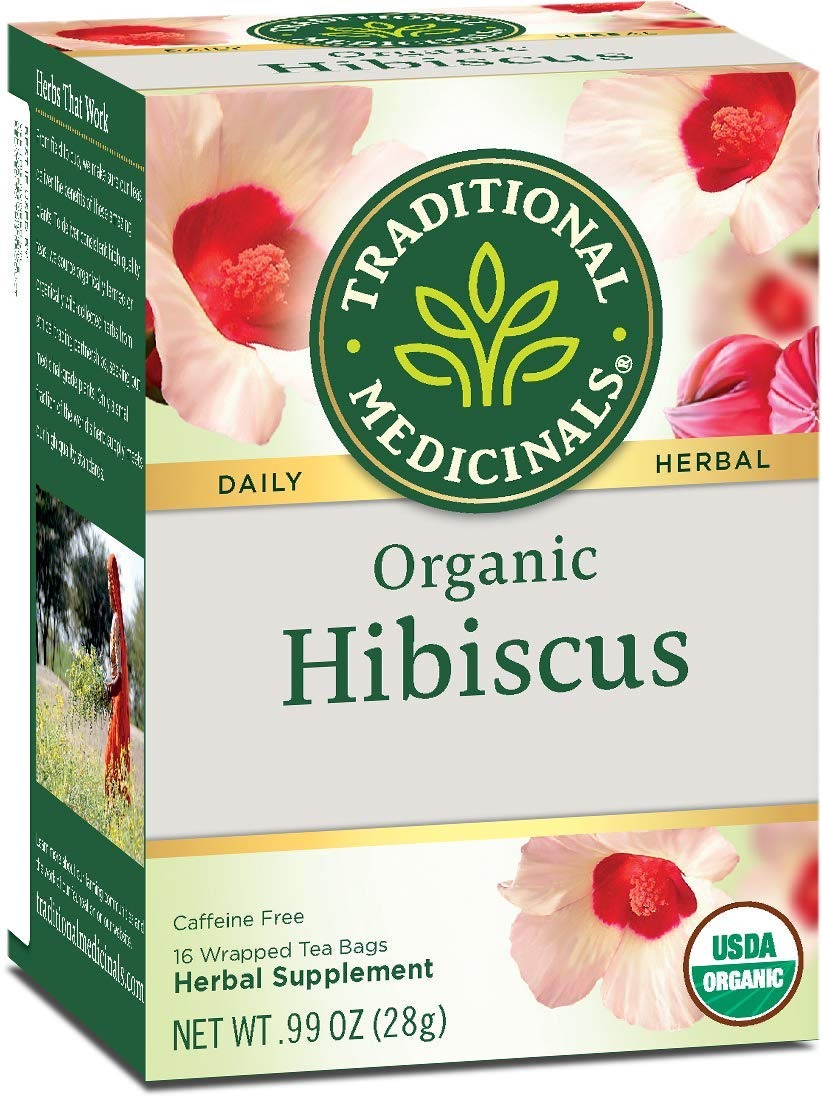
Item Name: Traditional Medicinals Organic Hibiscus Herbal Tea, Supports Heart Health, (Pack of 1) - 16 Tea Bags
Value: 16.0
Unit: Count

Price: 5.655